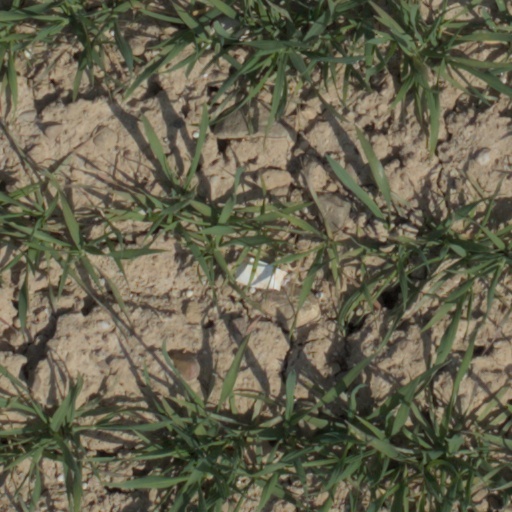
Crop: wheat